Hurricane Mitch

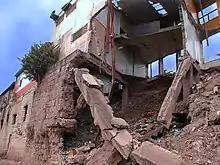
A completely-destroyed building caused by Mitch

Then-president Carlos Roberto Flores estimated that Mitch reversed 50 years of progress in the country. Officials estimated it would take at least 15 years to rebuild completely. The national gross domestic product (GDP) only grew at a rate of 3% due to the storm, compared with 5.1% in 1997, due to damaged infrastructure and lingering effects. In 1999, the economy of Honduras contracted by 1.9%, largely due to the storm. The Honduran government increased spending by 24.7%. much of it emergency funds to restore communications and provide relief, which caused economic deficits. This caused inflation to increase from 13.6% to 15.7%. The Honduran government adjusted its economic plan, including privatization of various federal entities. For two years, the government temporarily halted taxes to businesses affected by the hurricane.